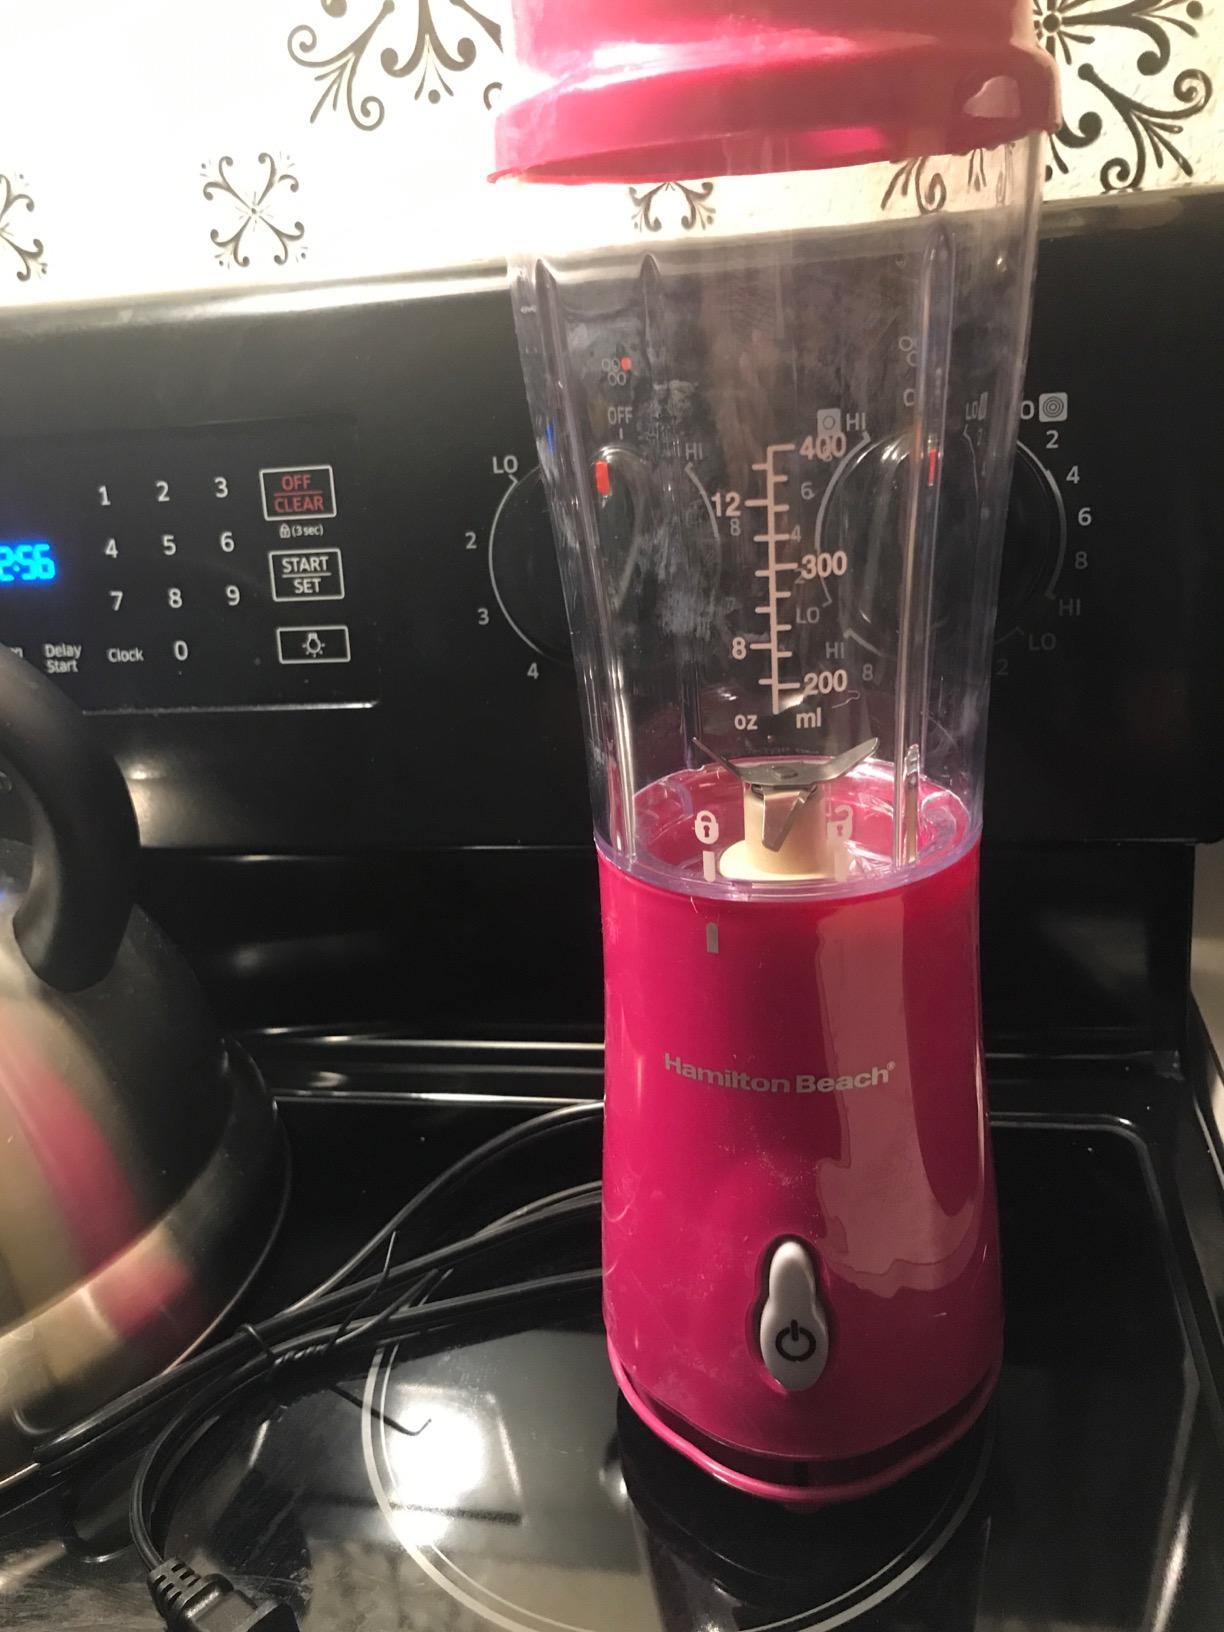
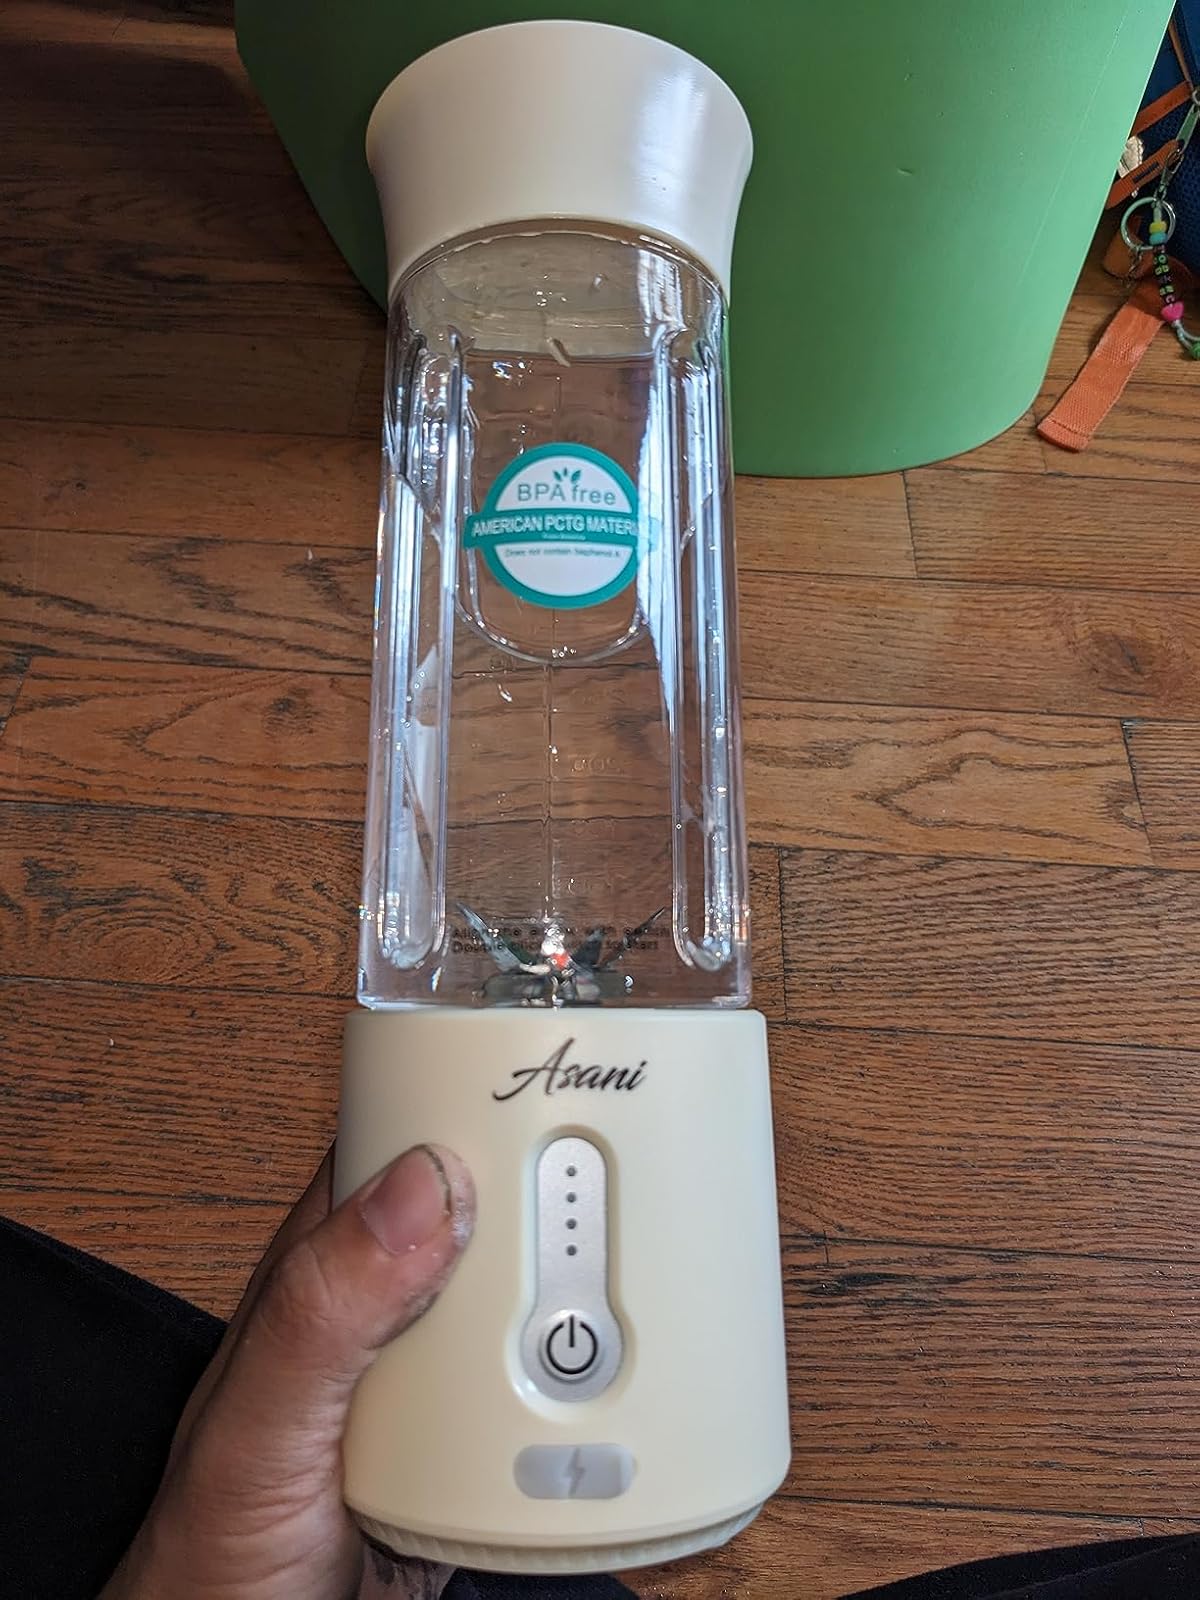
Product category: items_blender
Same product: no